John Safran

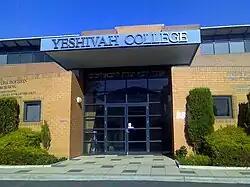
Yeshivah College, Melbourne

During his final year in high school, Safran formed the hip-hop group Raspberry Cordial with his friend Chris Lumsden. They played to some success, receiving high rotation airplay on the city's community radio, playing many gigs in Melbourne and coming second in the RMIT Battle of the Bands competition.